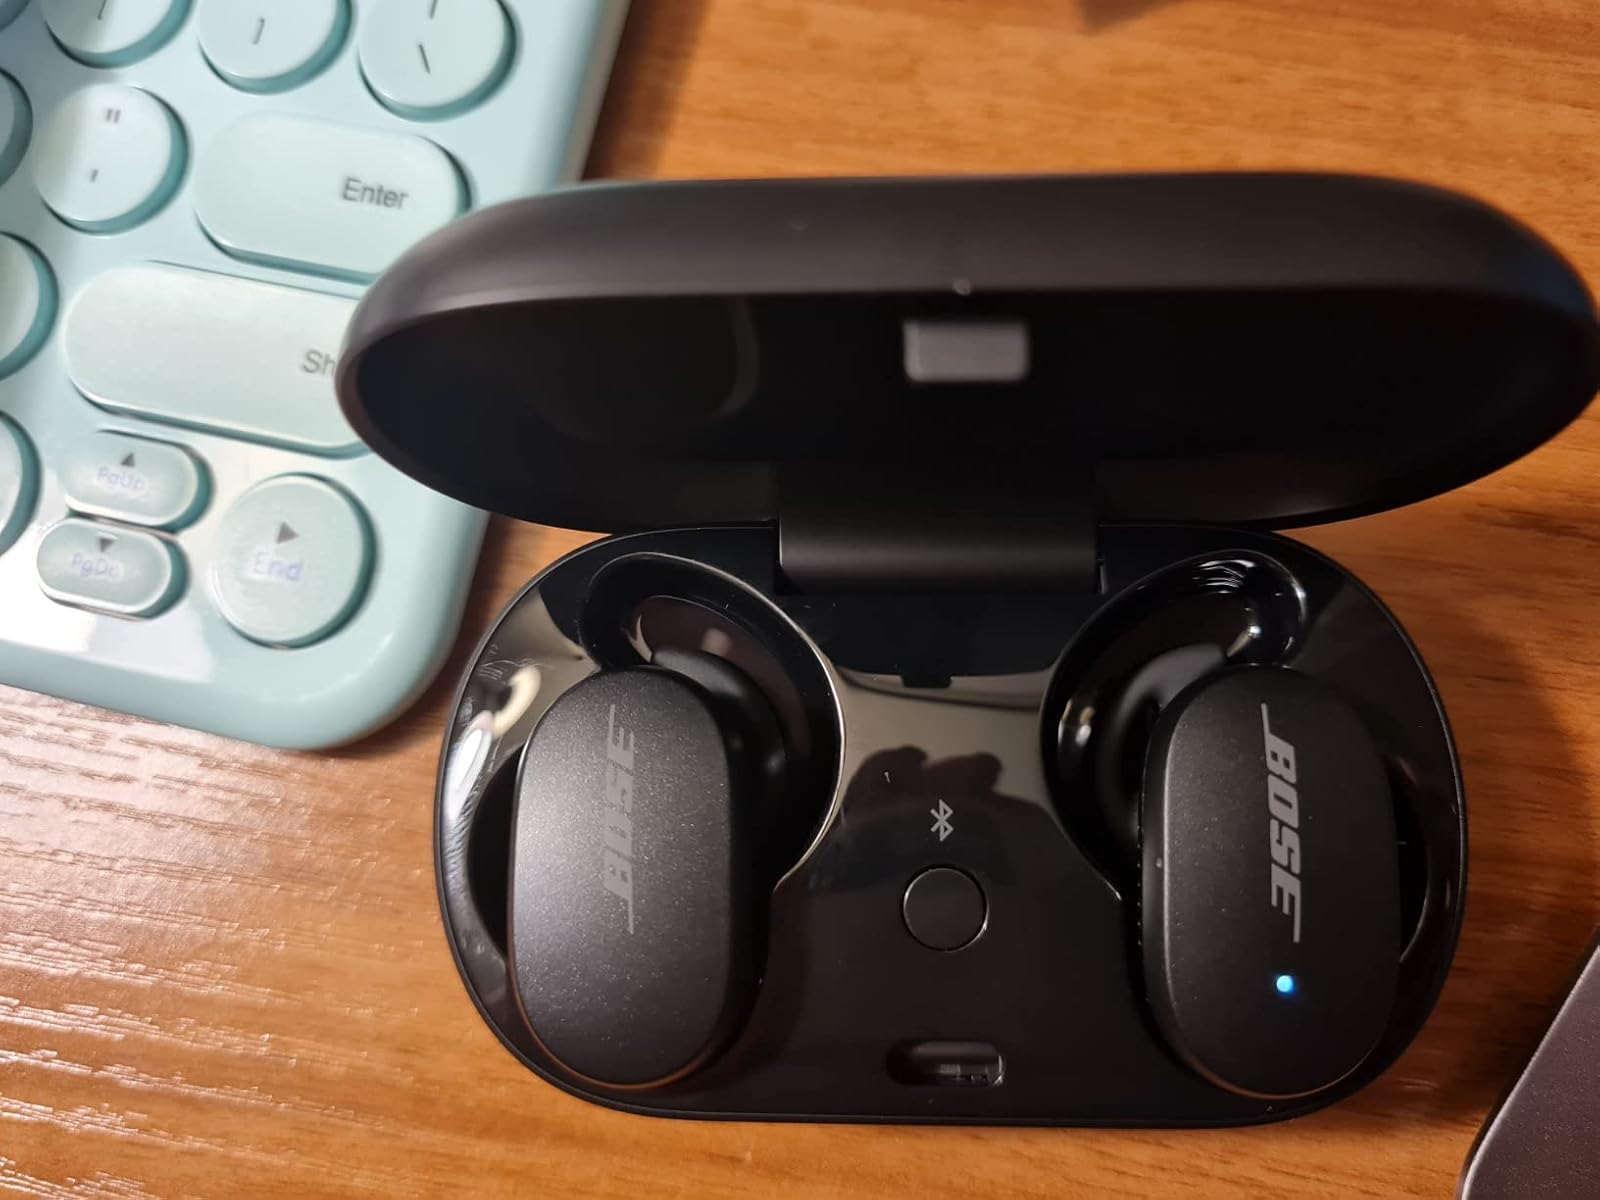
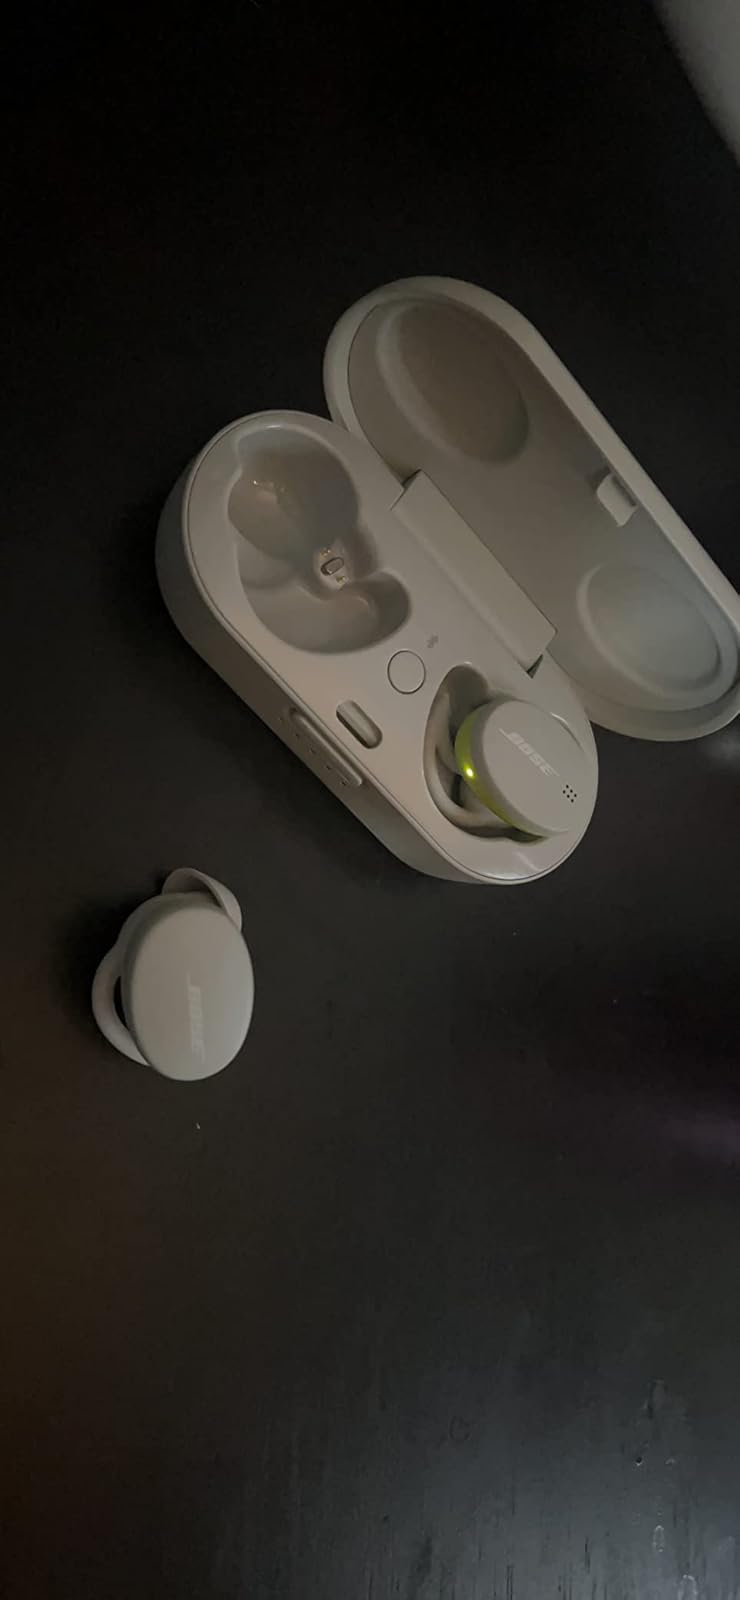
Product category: earbuds
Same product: no